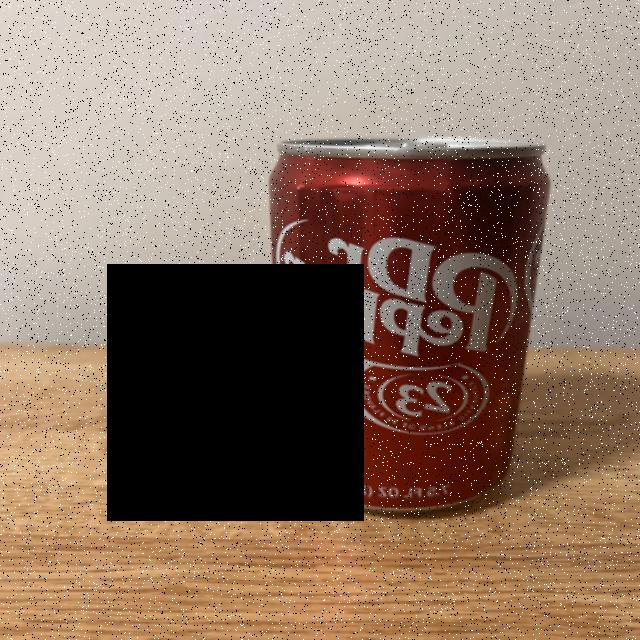
Label: cans